Heinz Rudolf Kunze

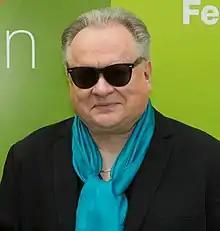
Heinz Rudolf Kunze, 2018

Heinz Rudolf Erich Arthur Kunze (born 30 November 1956, in Espelkamp-Mittwald, North Rhine-Westphalia) is a German writer and rock singer. His greatest hit was "Dein ist mein ganzes Herz" (not to be confused with the homonymous song from the operetta Das Land des Lächelns) in 1985.